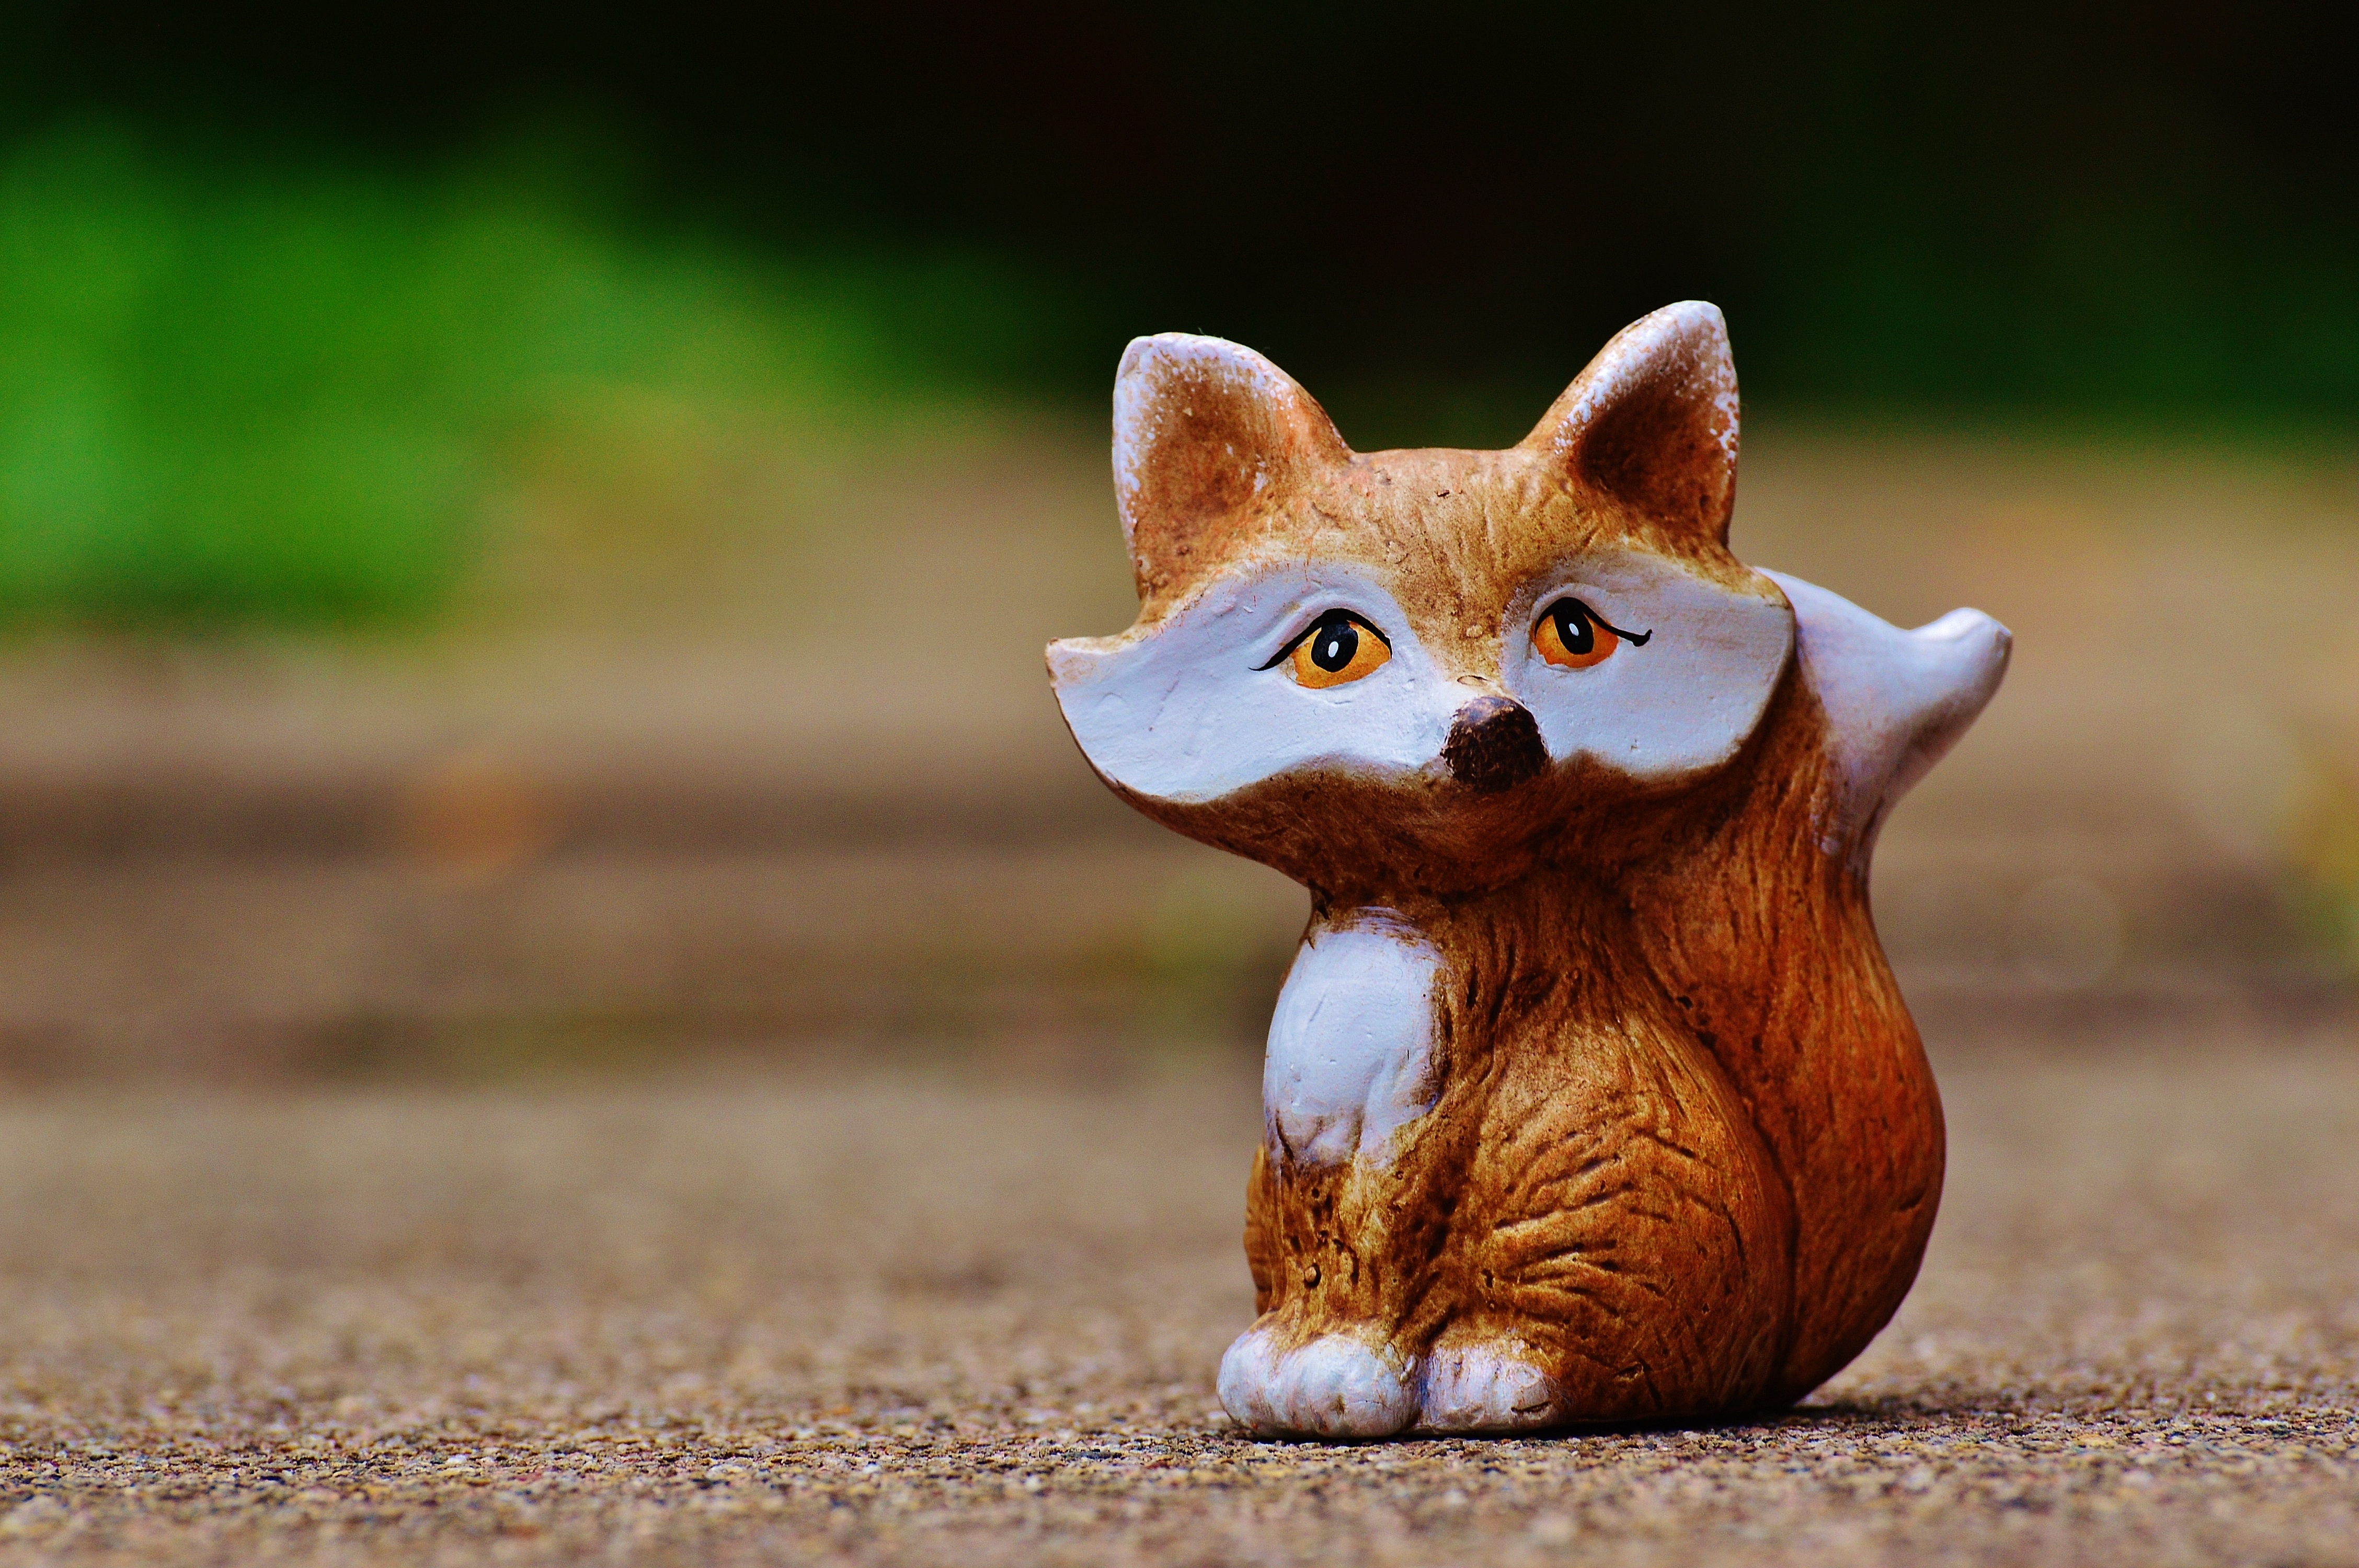
sweet, animal, cute, wildlife, decoration, kitten, cat, mammal, fox, fauna, deco, close up, red fox, wild animal, nose, whiskers, figure, vertebrate, funny, fuchs, animal world, small to medium sized cats, cat like mammal